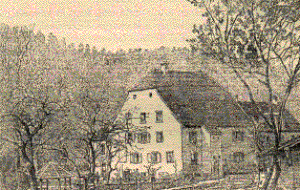
L'Institut de Glay (Doubs), fréquenté par le missionnaire français François Coillard. Extrait de
Le Réveil protestant francophone, parfois désigné par la simple expression le Réveil, est un mouvement de réveil religieux qui a bouleversé le protestantisme suisse, français et belge dans la 1ʳᵉ moitié du XIXᵉ siècle, particulièrement de 1820 à 1850. Il a été précédé et aidé par le Grand Réveil britannique et américain, et des mouvements comparables ont lieu à peu près en même temps en Allemagne, aux Pays-Bas et en Scandinavie.
François Coillard est un missionnaire protestant envoyé par la Société des missions évangéliques de Paris au Basutoland en renfort d'une première équipe installée depuis 1830. Il est surtout connu comme fondateur de la « mission au Zambèze » au Barotseland, région située aujourd'hui en Zambie.